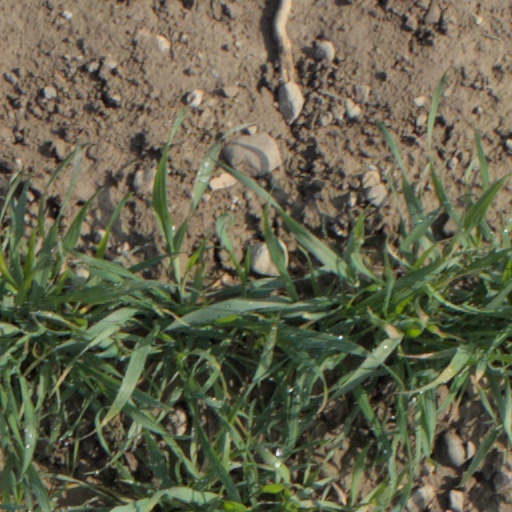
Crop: wheat